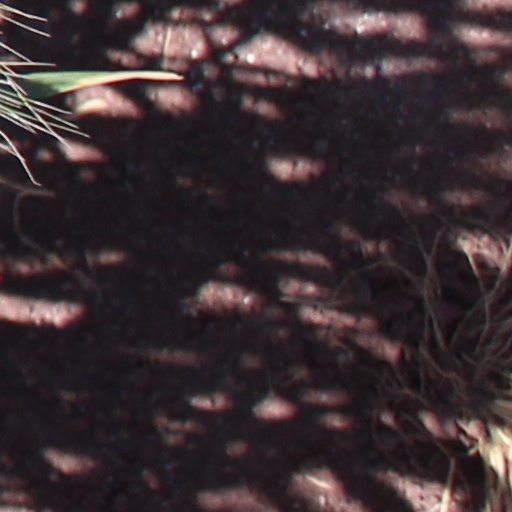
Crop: wheat